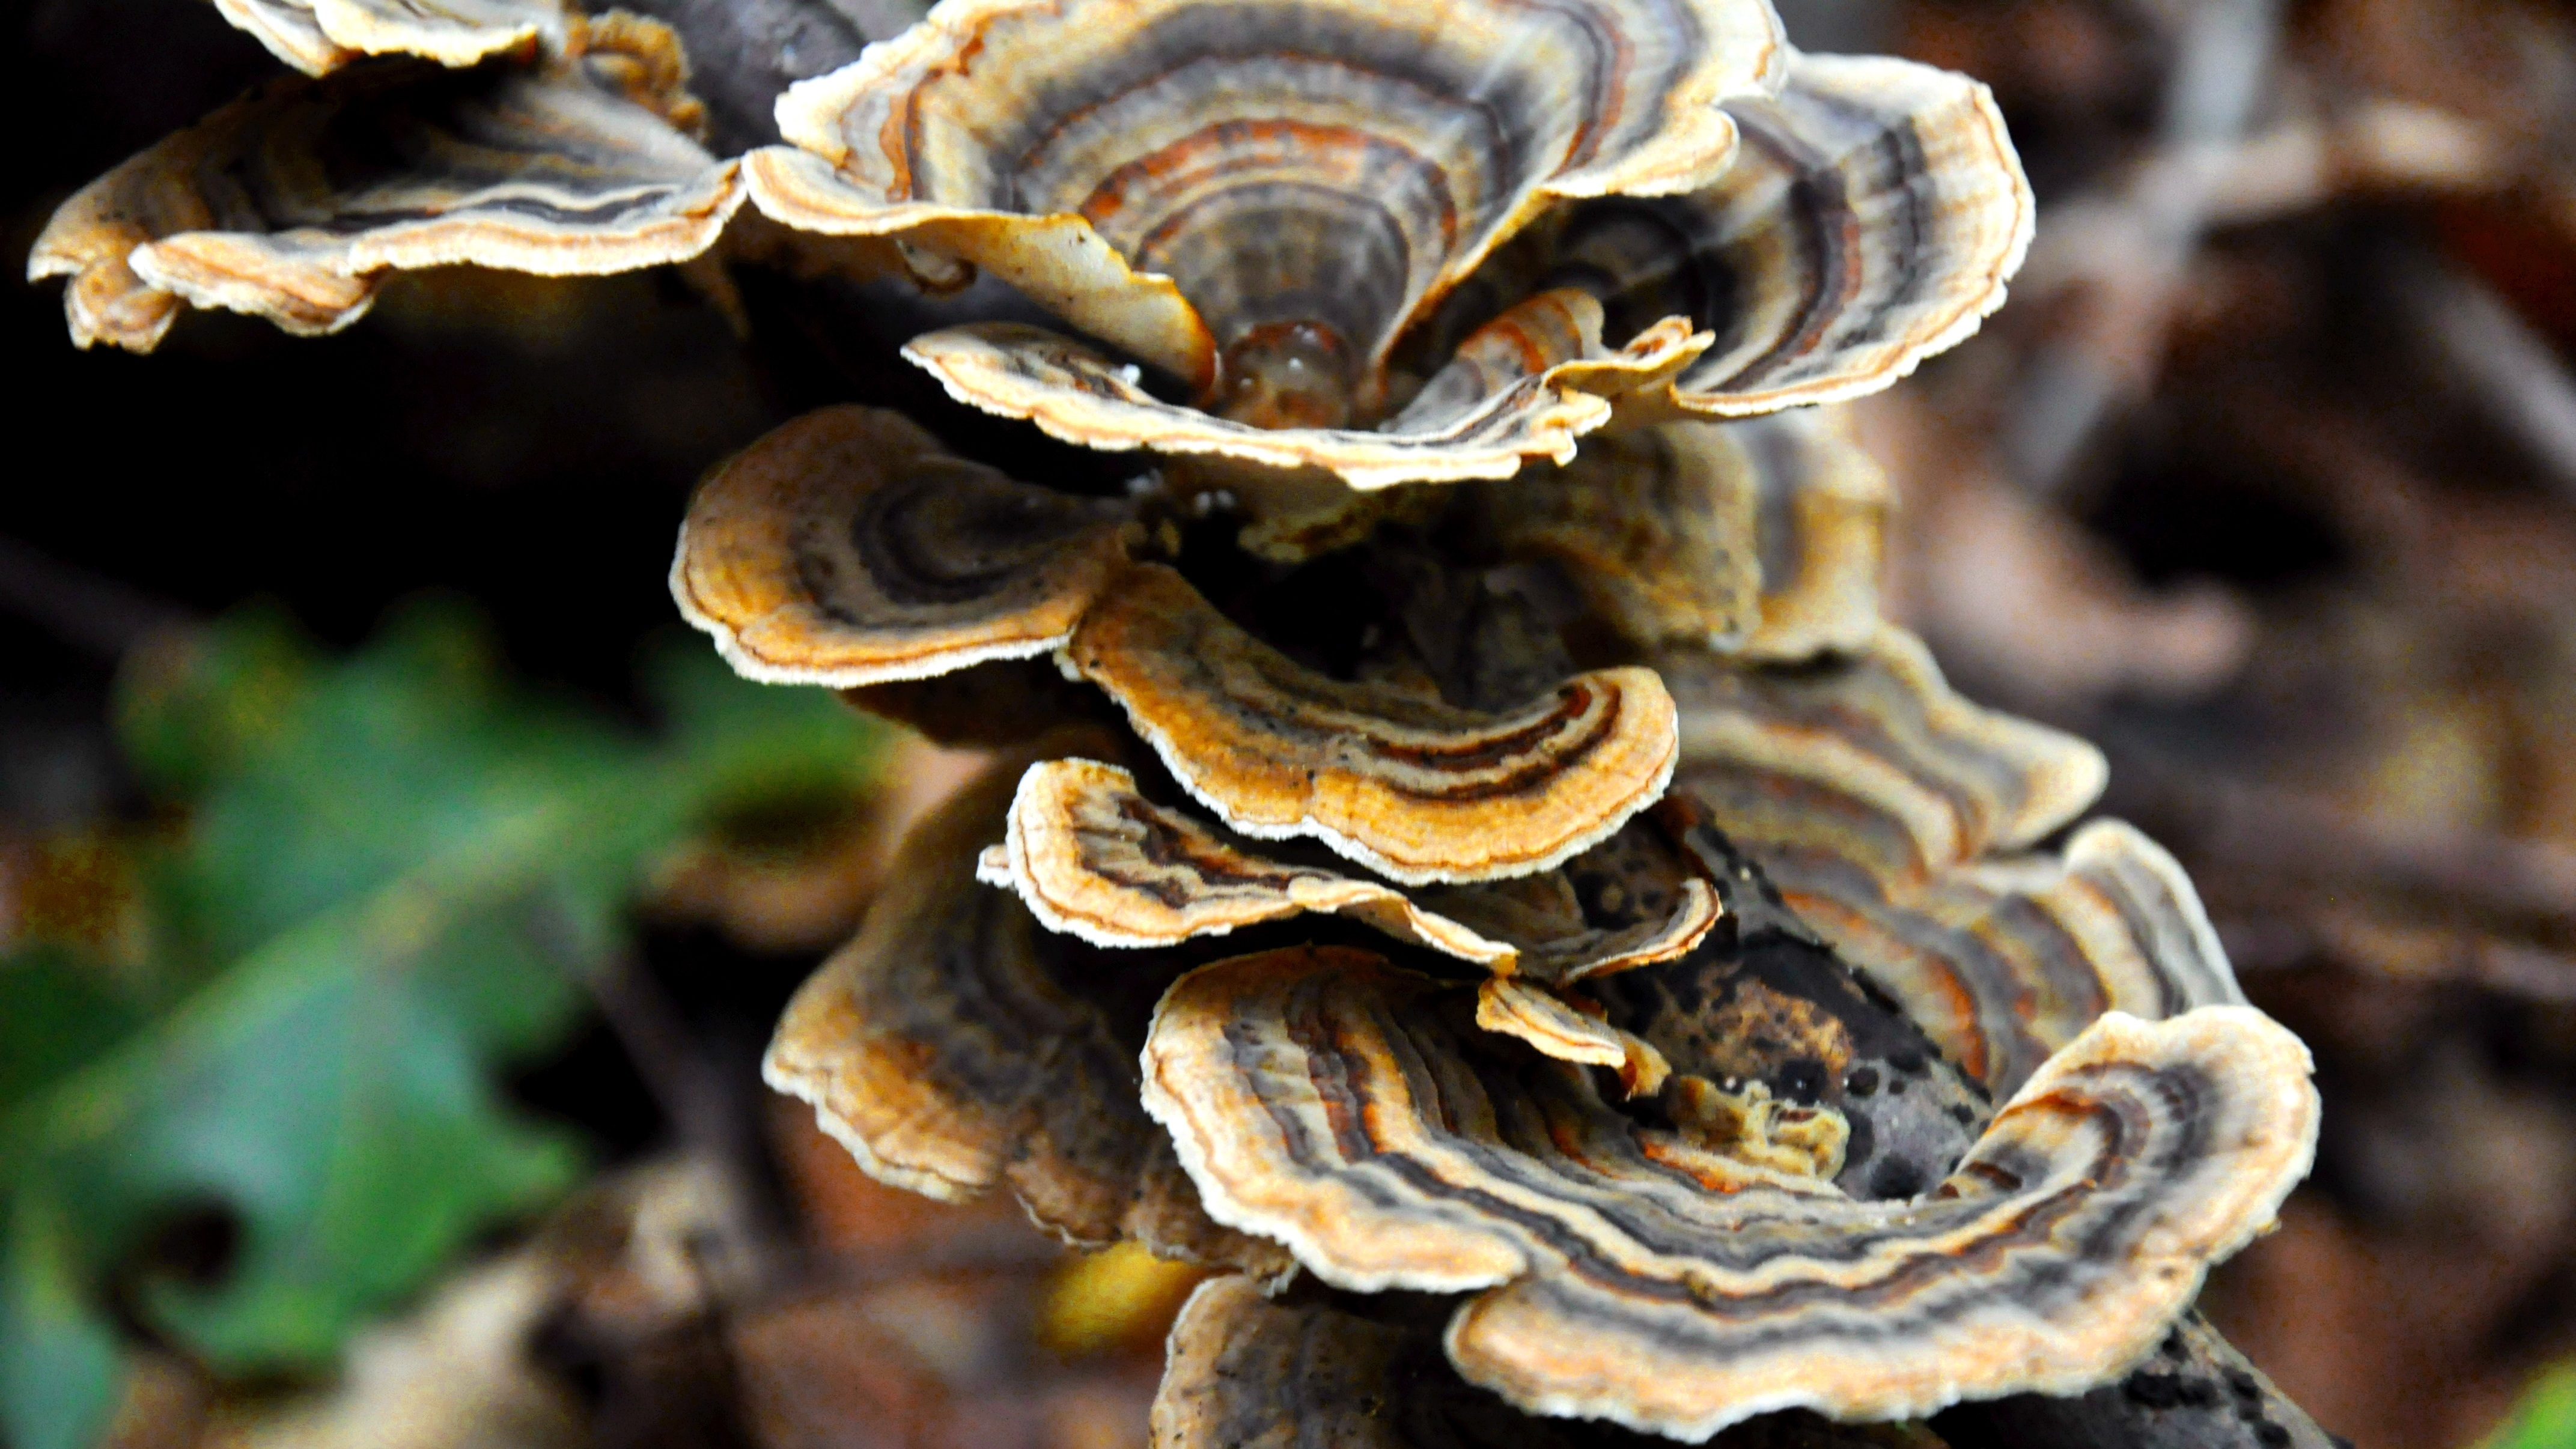
tree, nature, forest, leaf, autumn, mushroom, flora, close up, fungus, auriculariales, macro photography, oyster mushroom, shiitake, medicinal mushroom, agaricomycetes, auriculariaceae, auricularia, hen of the wood